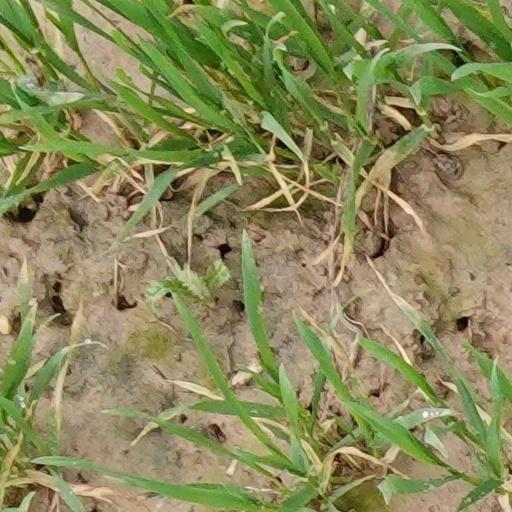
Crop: wheat